Midtown Atlanta

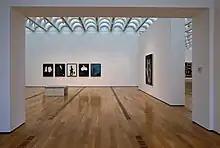
The interior of the High

Midtown Atlanta is a commercial district in its own right, containing of office space, with of office space added to the area since 1997, with up to more planned. Furthermore, Midtown is home to many corporate headquarters, such as Equifax, EarthLink, Invesco,The Coca-Cola Company, NCR, and CNN/Warner Bros. Discovery, as well as other corporations with a sizeable presence, such as Norfolk Southern, Wells Fargo, PriceWaterhouseCoopers, and AT&T Inc.